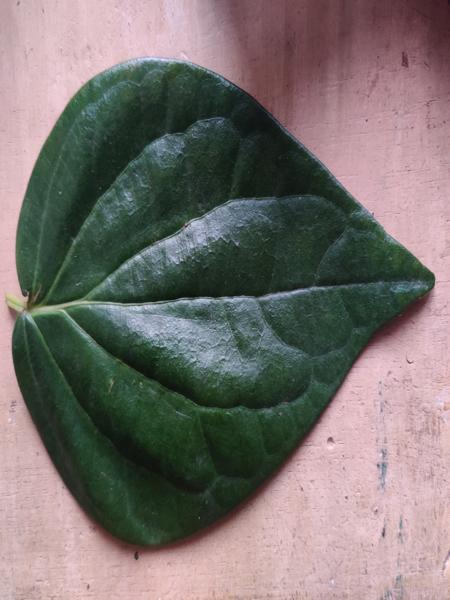
Plant: Betel